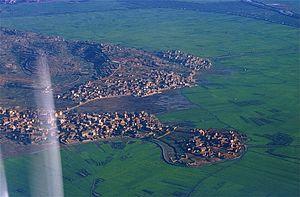
Le mouvement menalamba est un mouvement politique insurrectionnel né en Imerina, à Madagascar. Cette insurrection est en opposition à la colonisation française et à la classe politique merina convertie au protestantisme. Le mouvement est déclenché à la fin 1895, peu après la prise de Tananarive mais se heurte à la répression commandée par le général Gallieni.